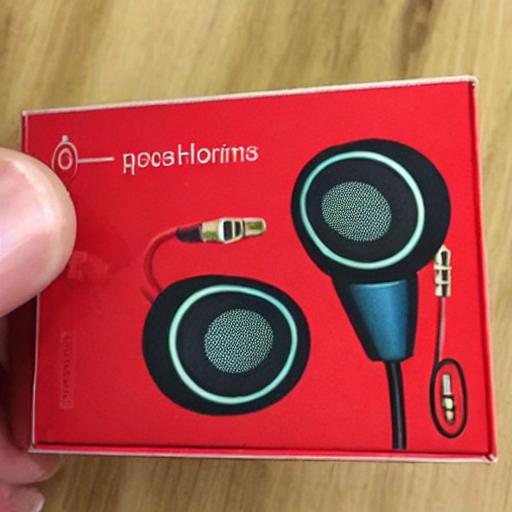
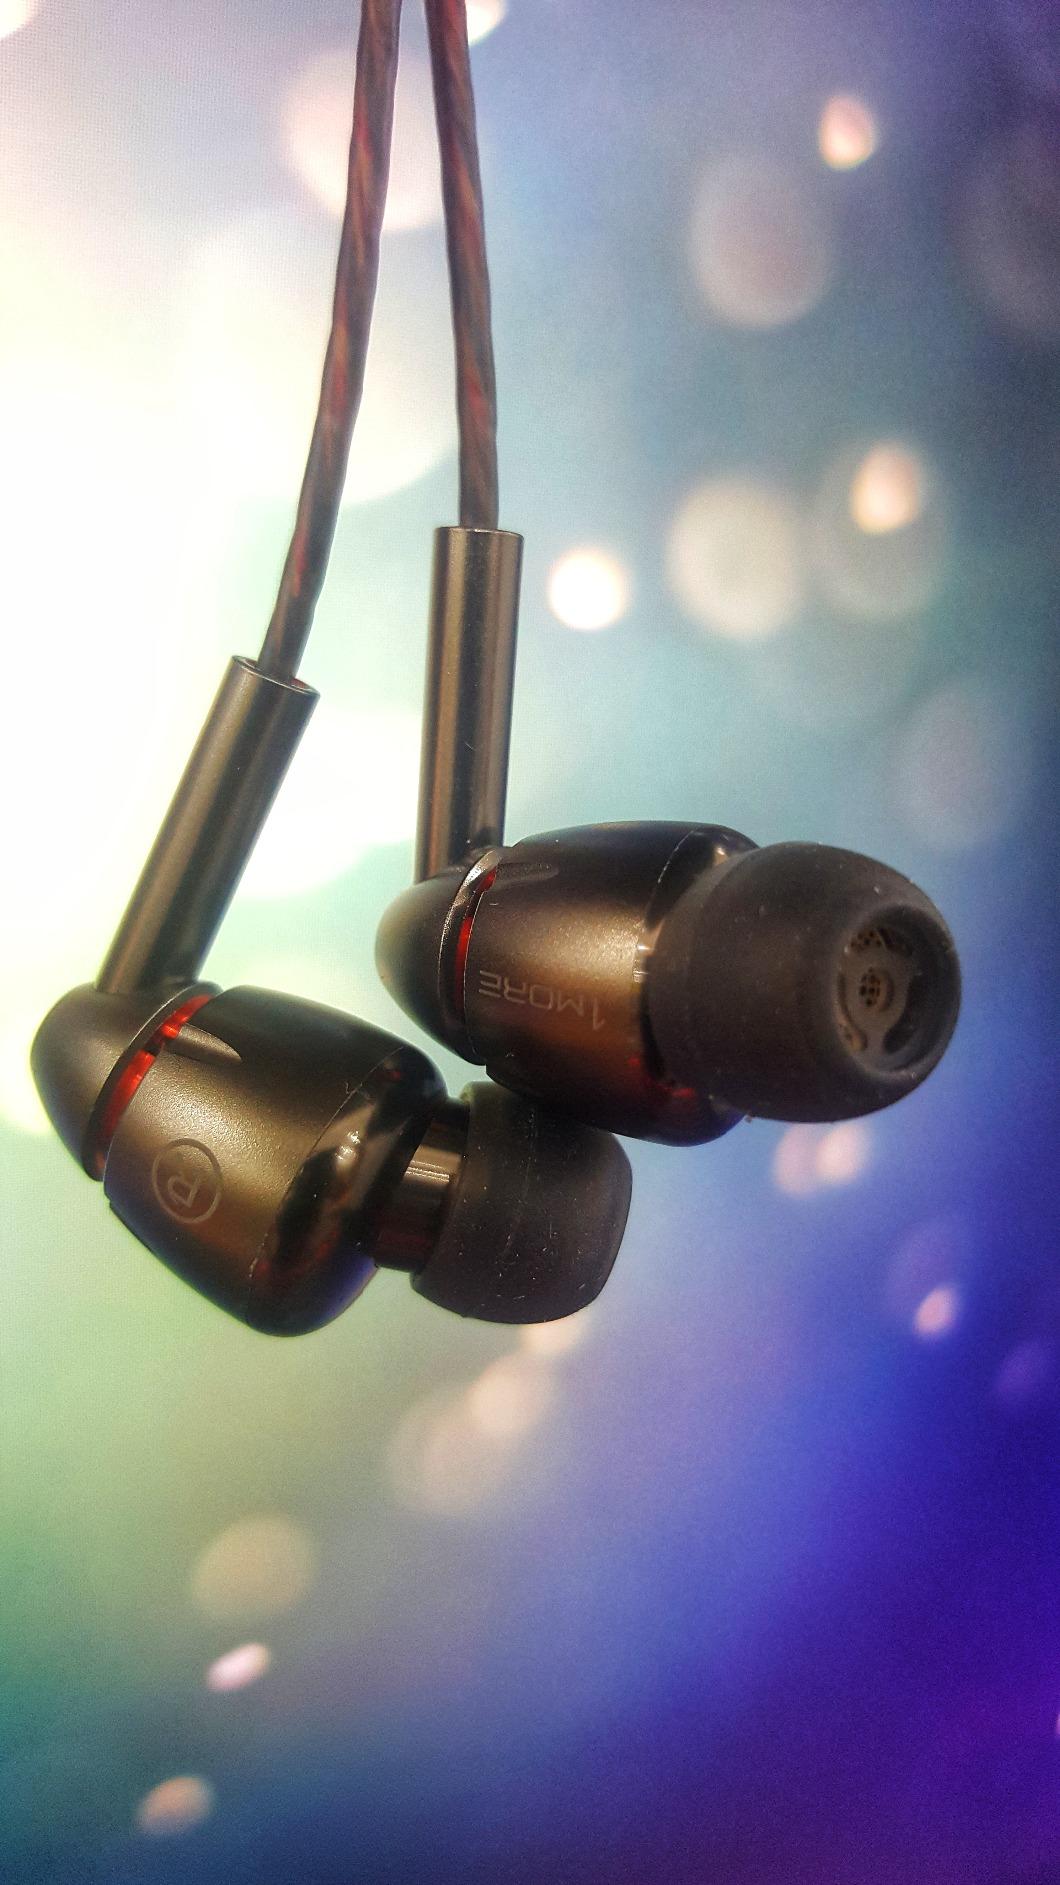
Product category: headphones
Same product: no